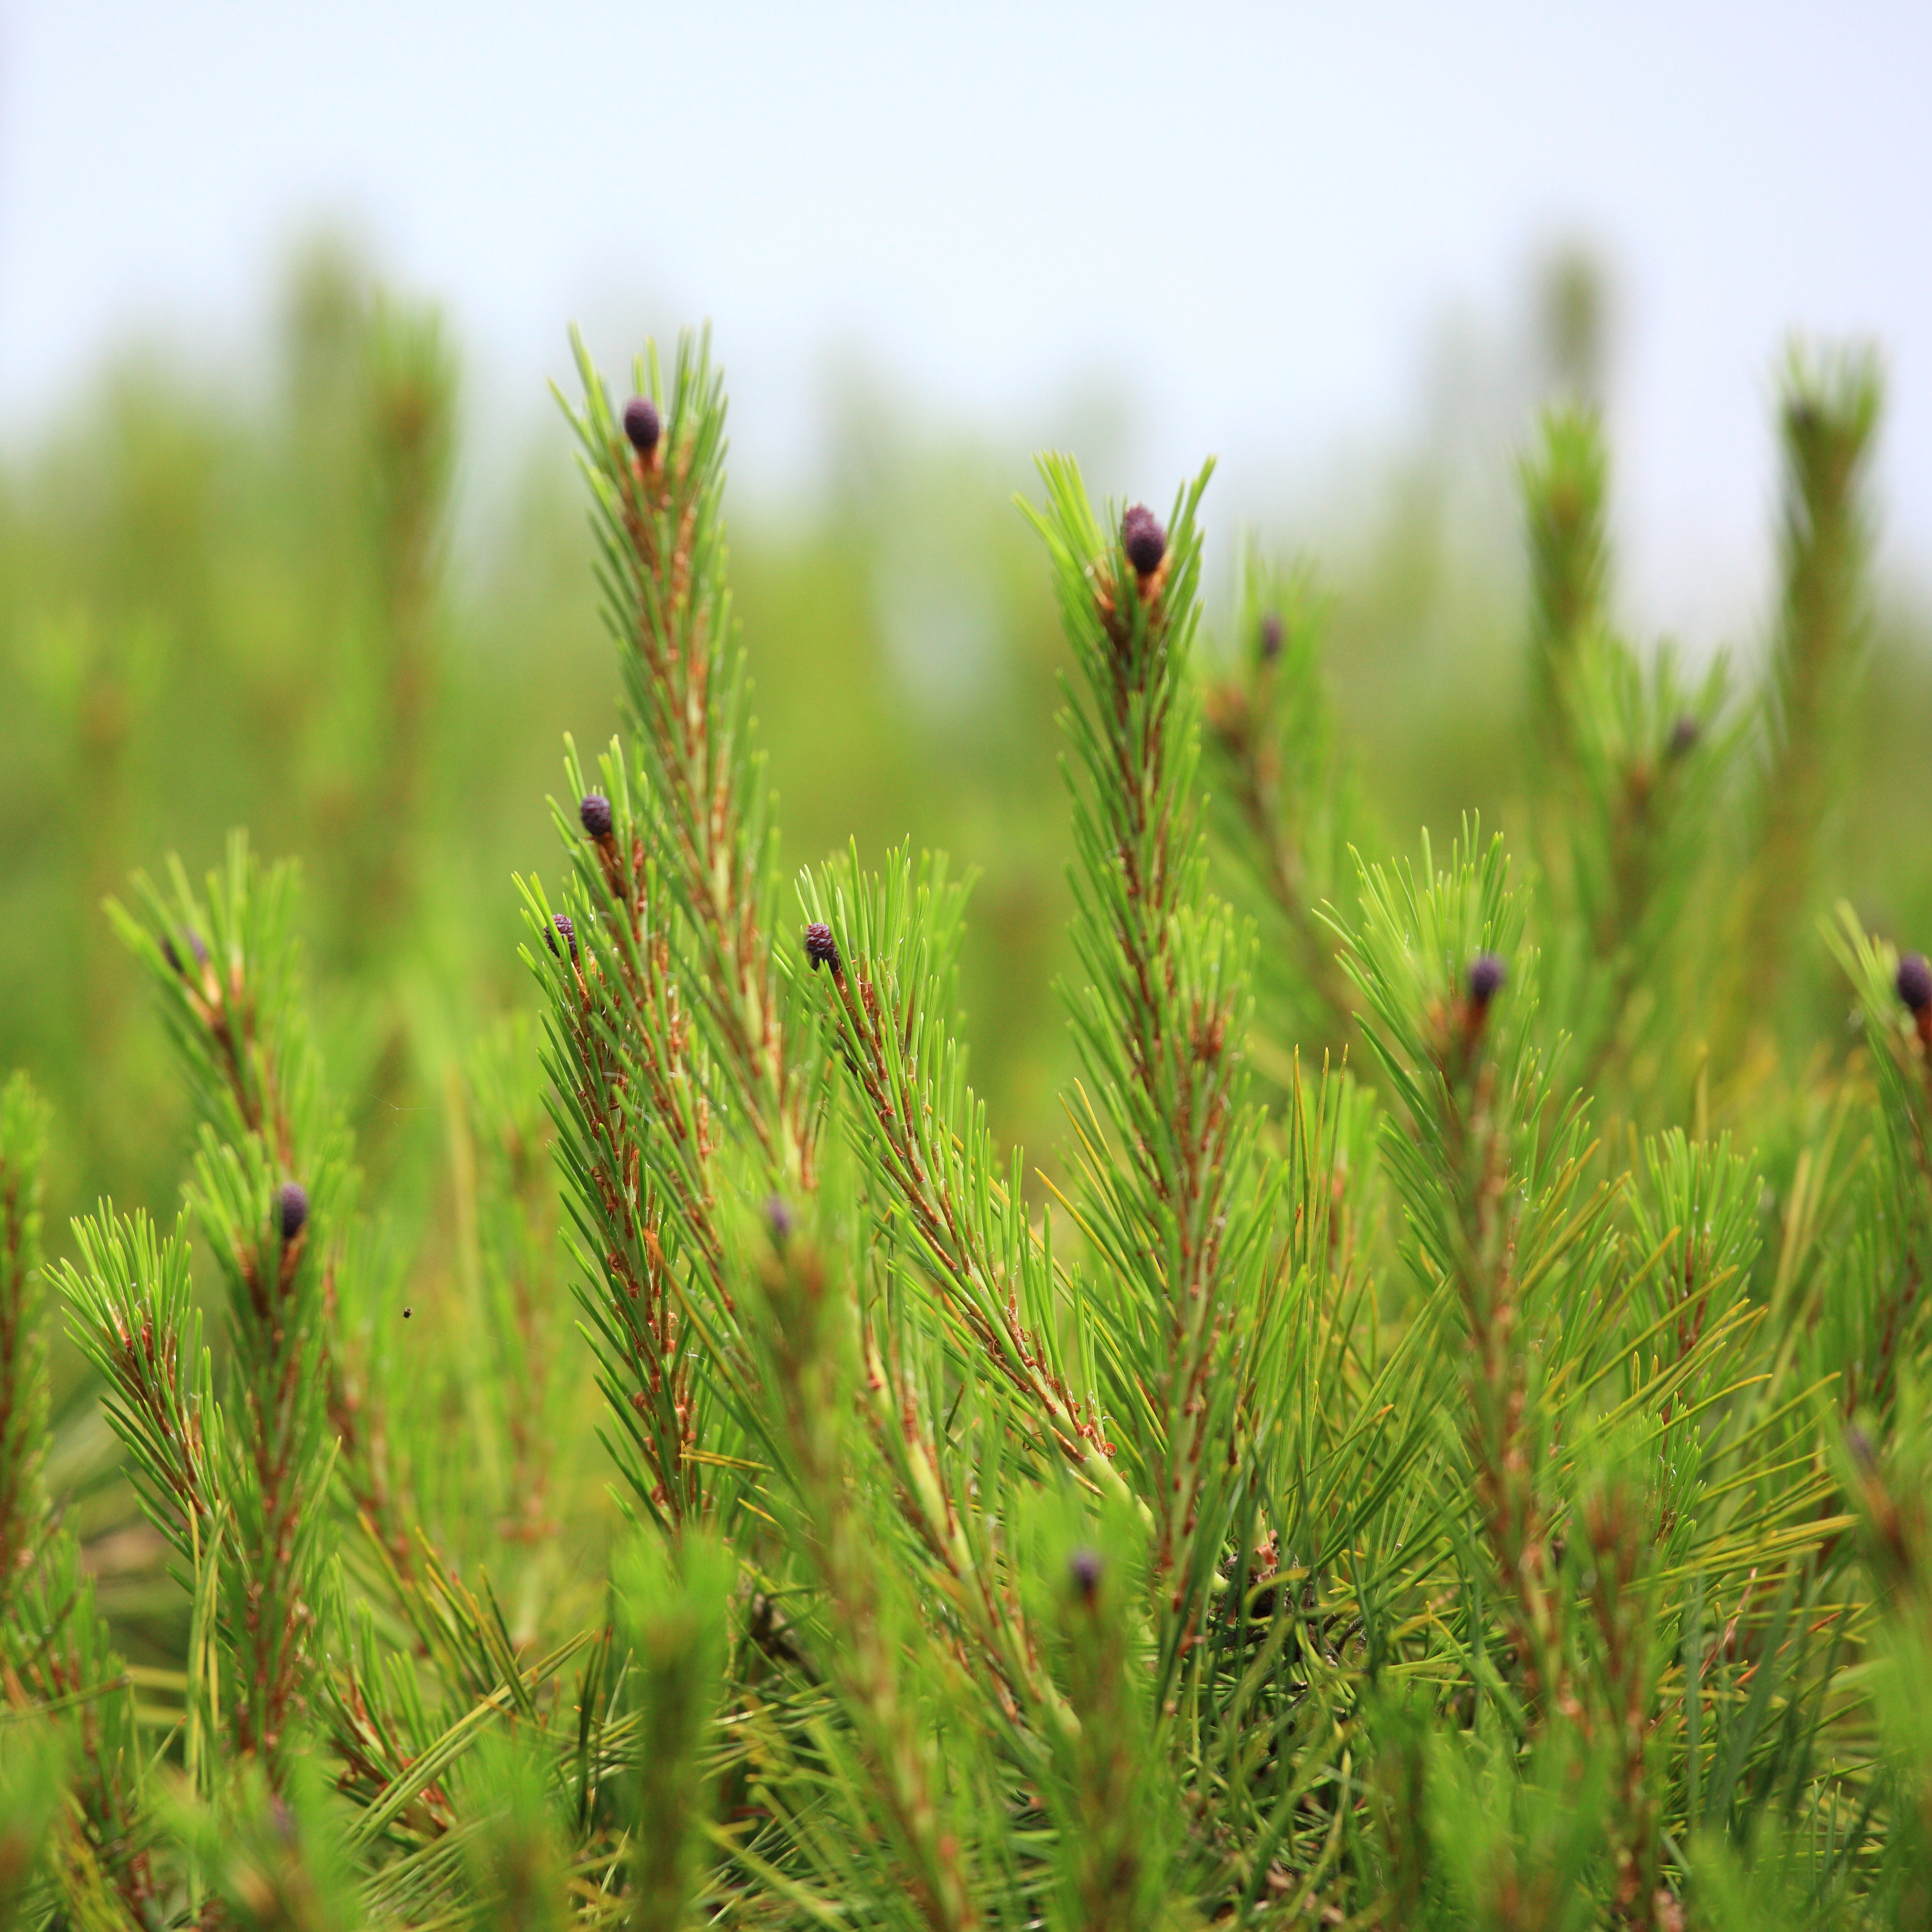
tree, grass, branch, plant, field, lawn, meadow, prairie, leaf, flower, moss, foliage, pattern, green, high, botany, flora, cool image, background, grassland, vegetation, wallpaper, 5d, hires, markii, larch, ecosystem, hi, res, resolution, macro photography, flowering plant, grass family, plant stem, land plant